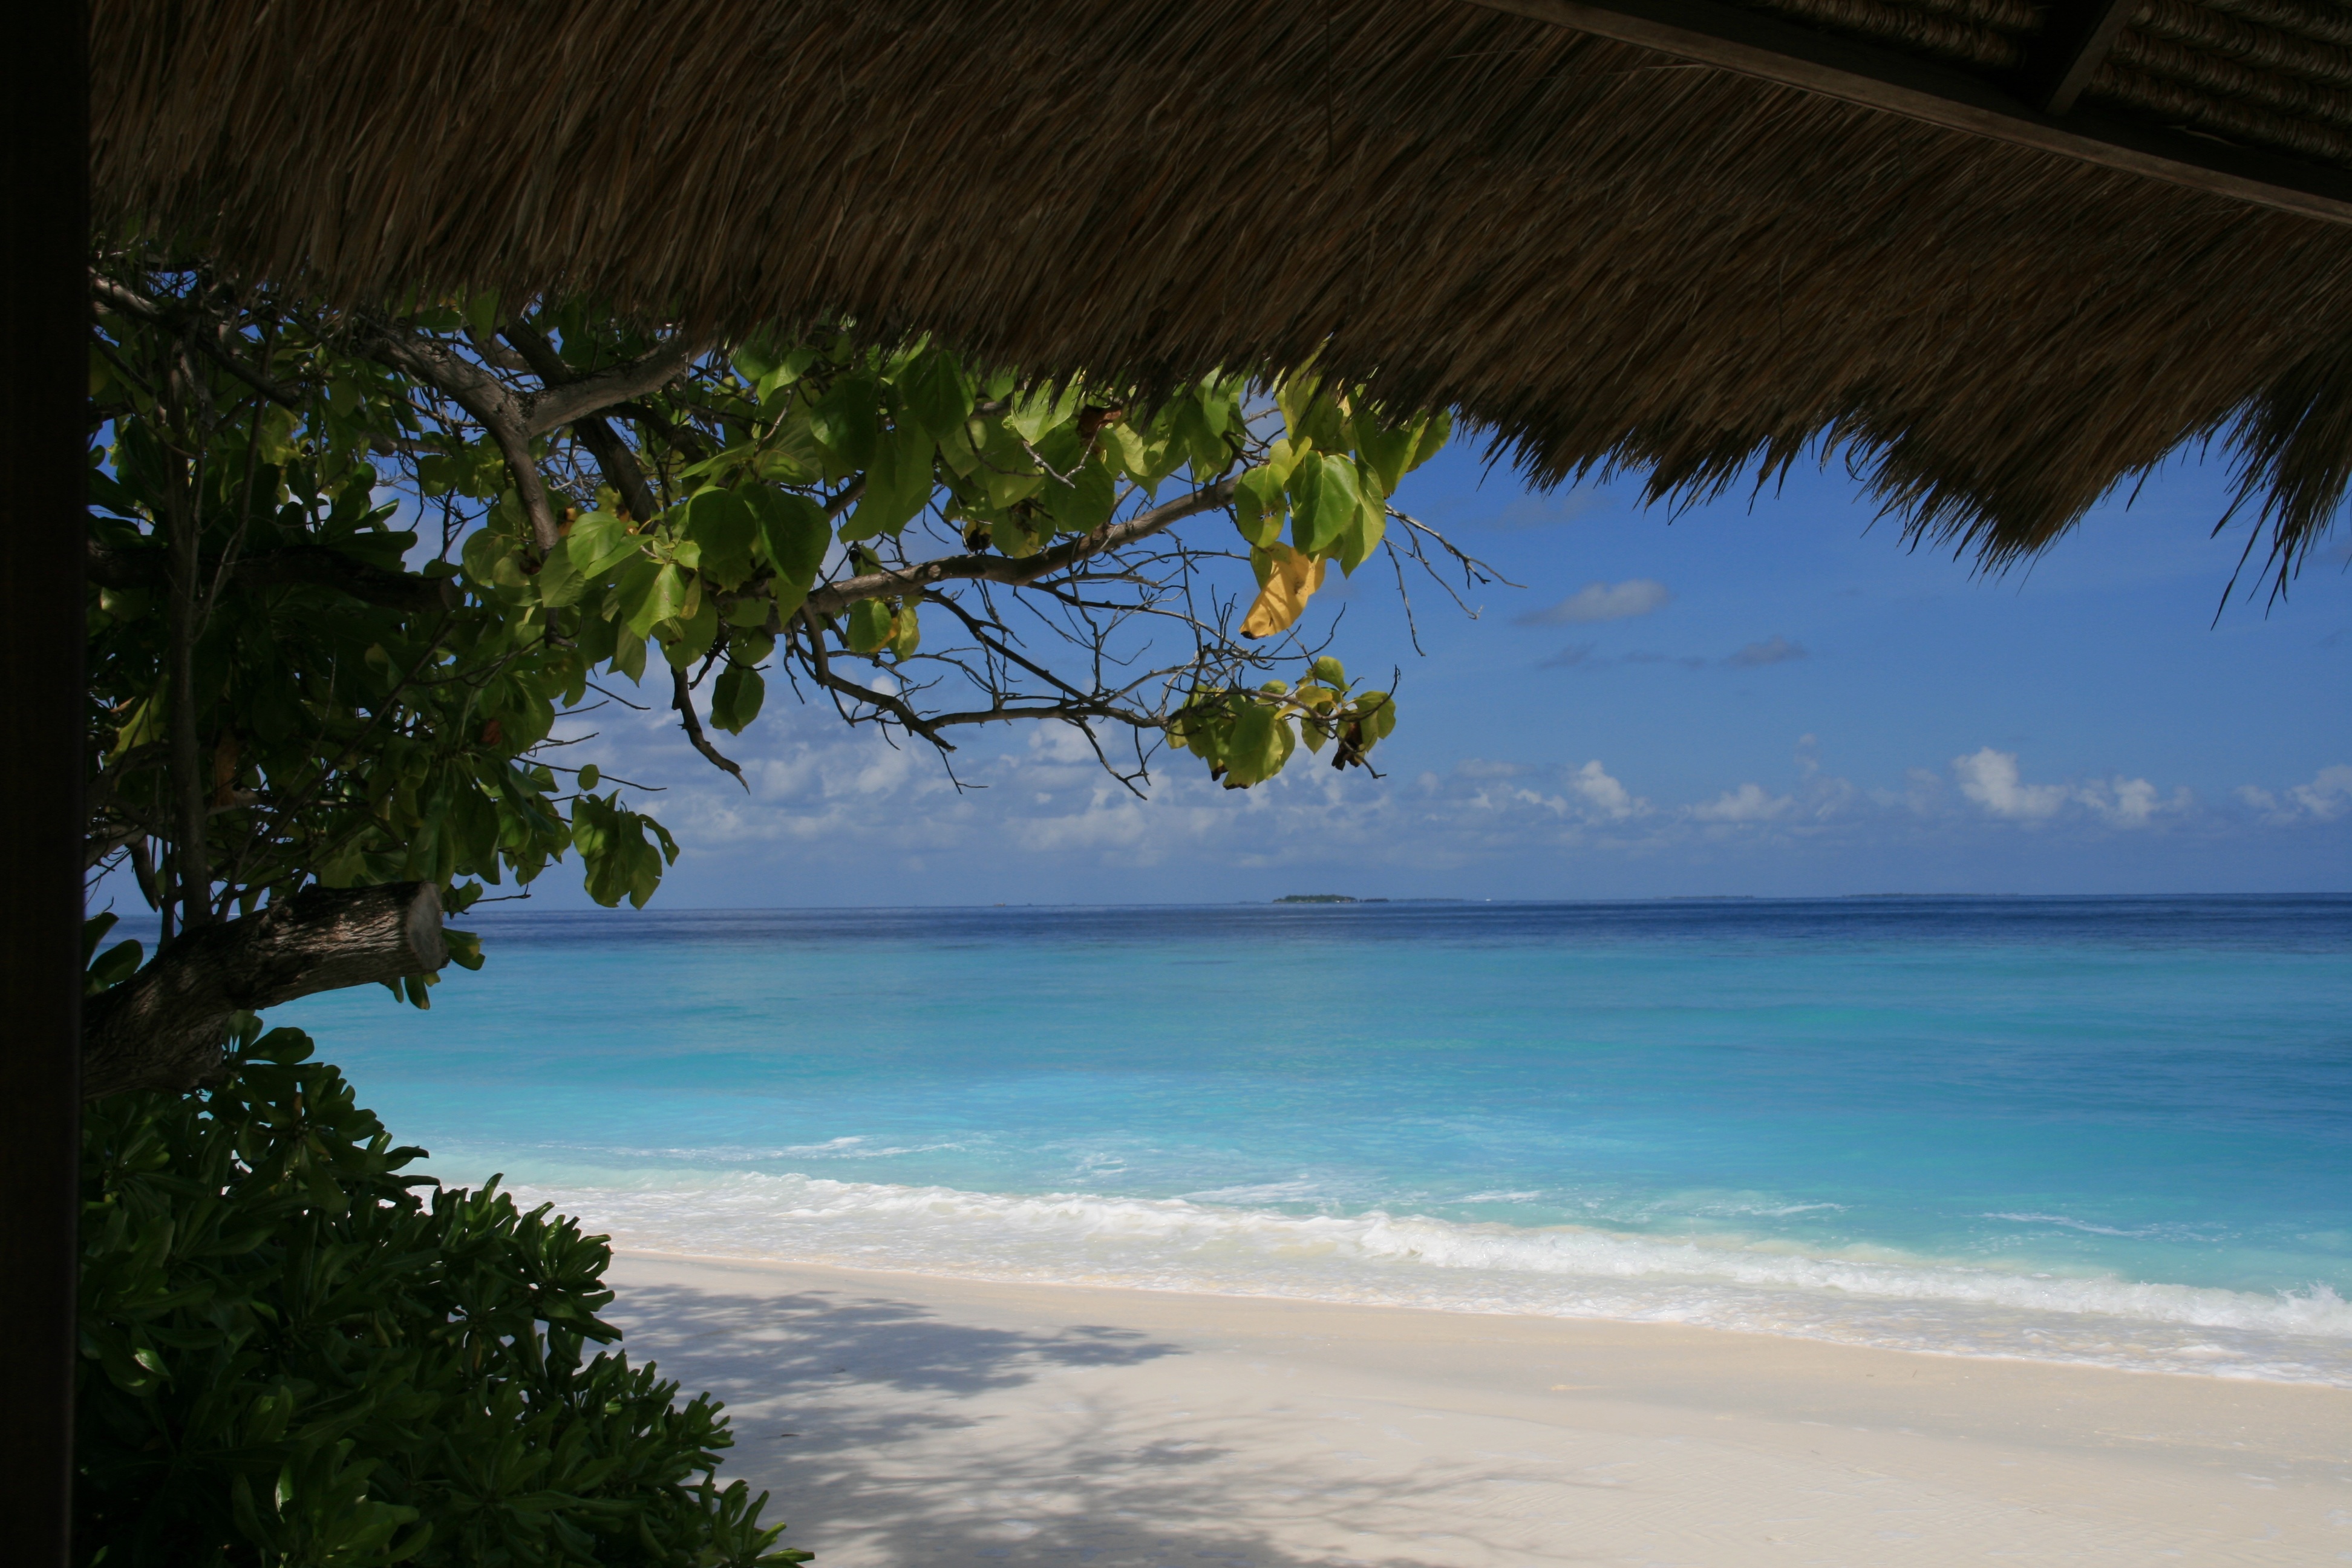
beach, sea, coast, tree, water, ocean, sky, sunlight, shore, summer, vacation, reflection, lagoon, bay, island, body of water, caribbean, tropics, maldives, arecales, palm family